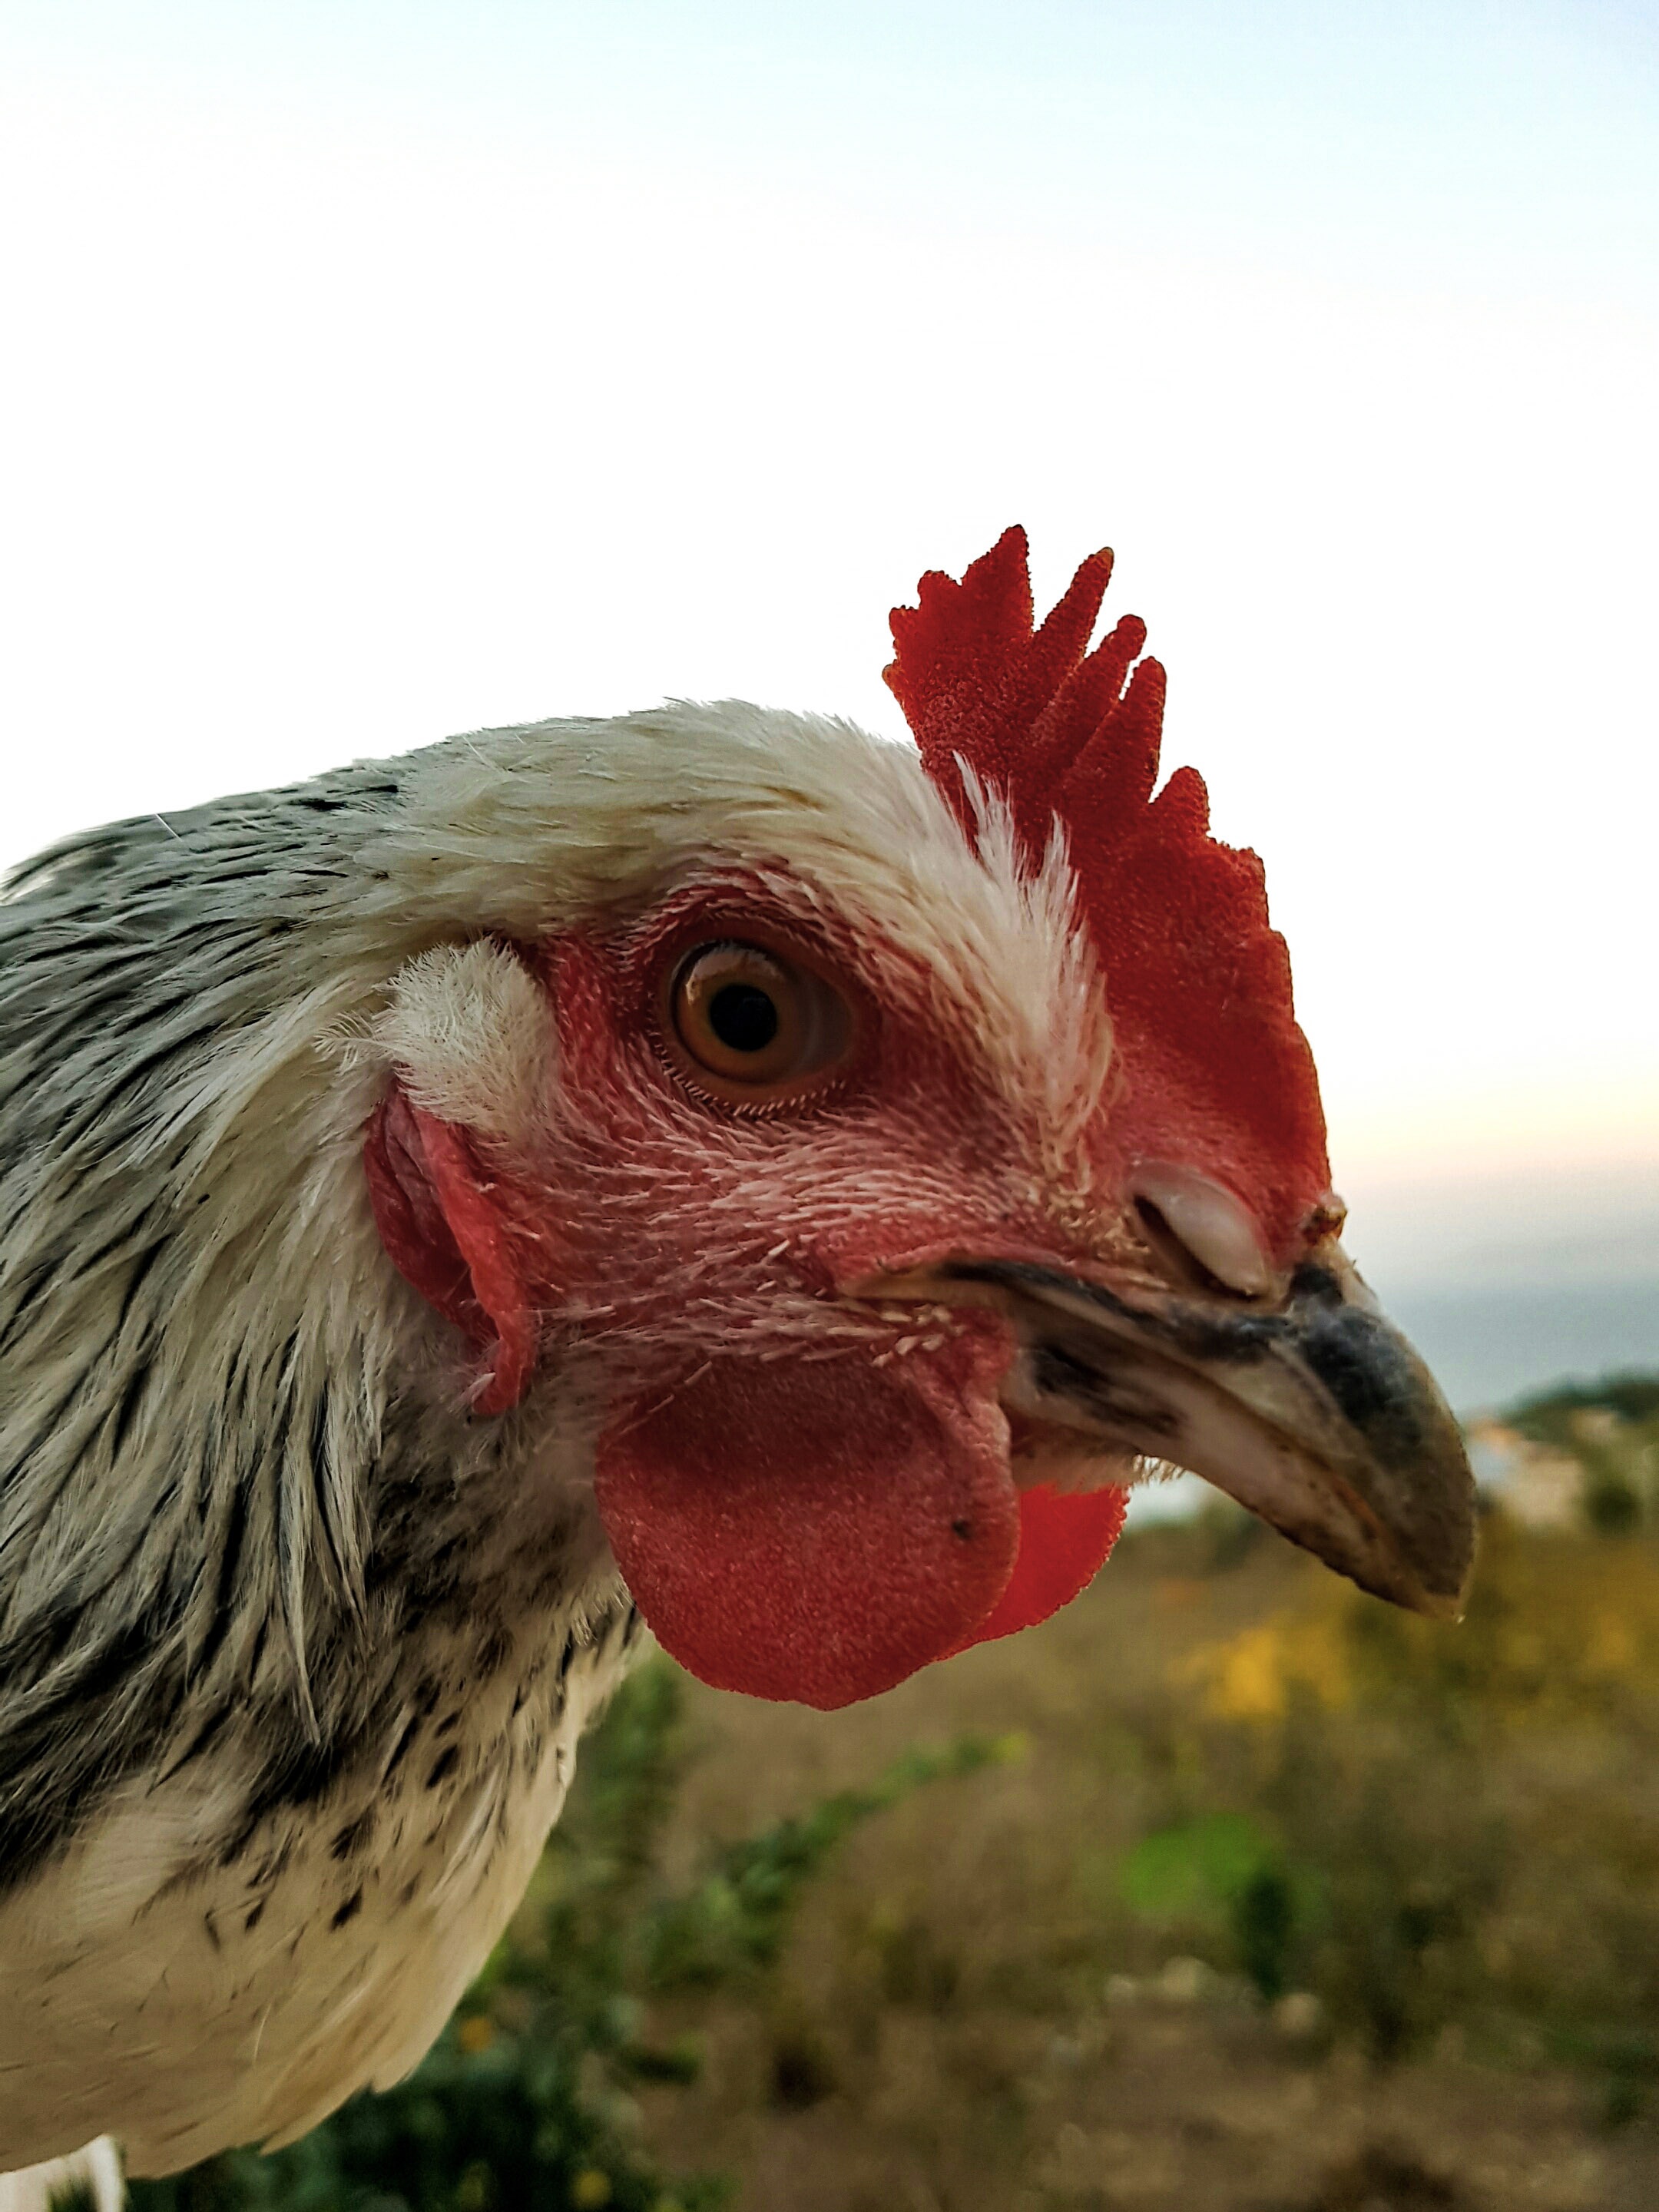
bird, wing, red, beak, blue, chicken, fowl, fauna, rooster, close up, galliformes, vertebrate, vulture, phasianidae, comb